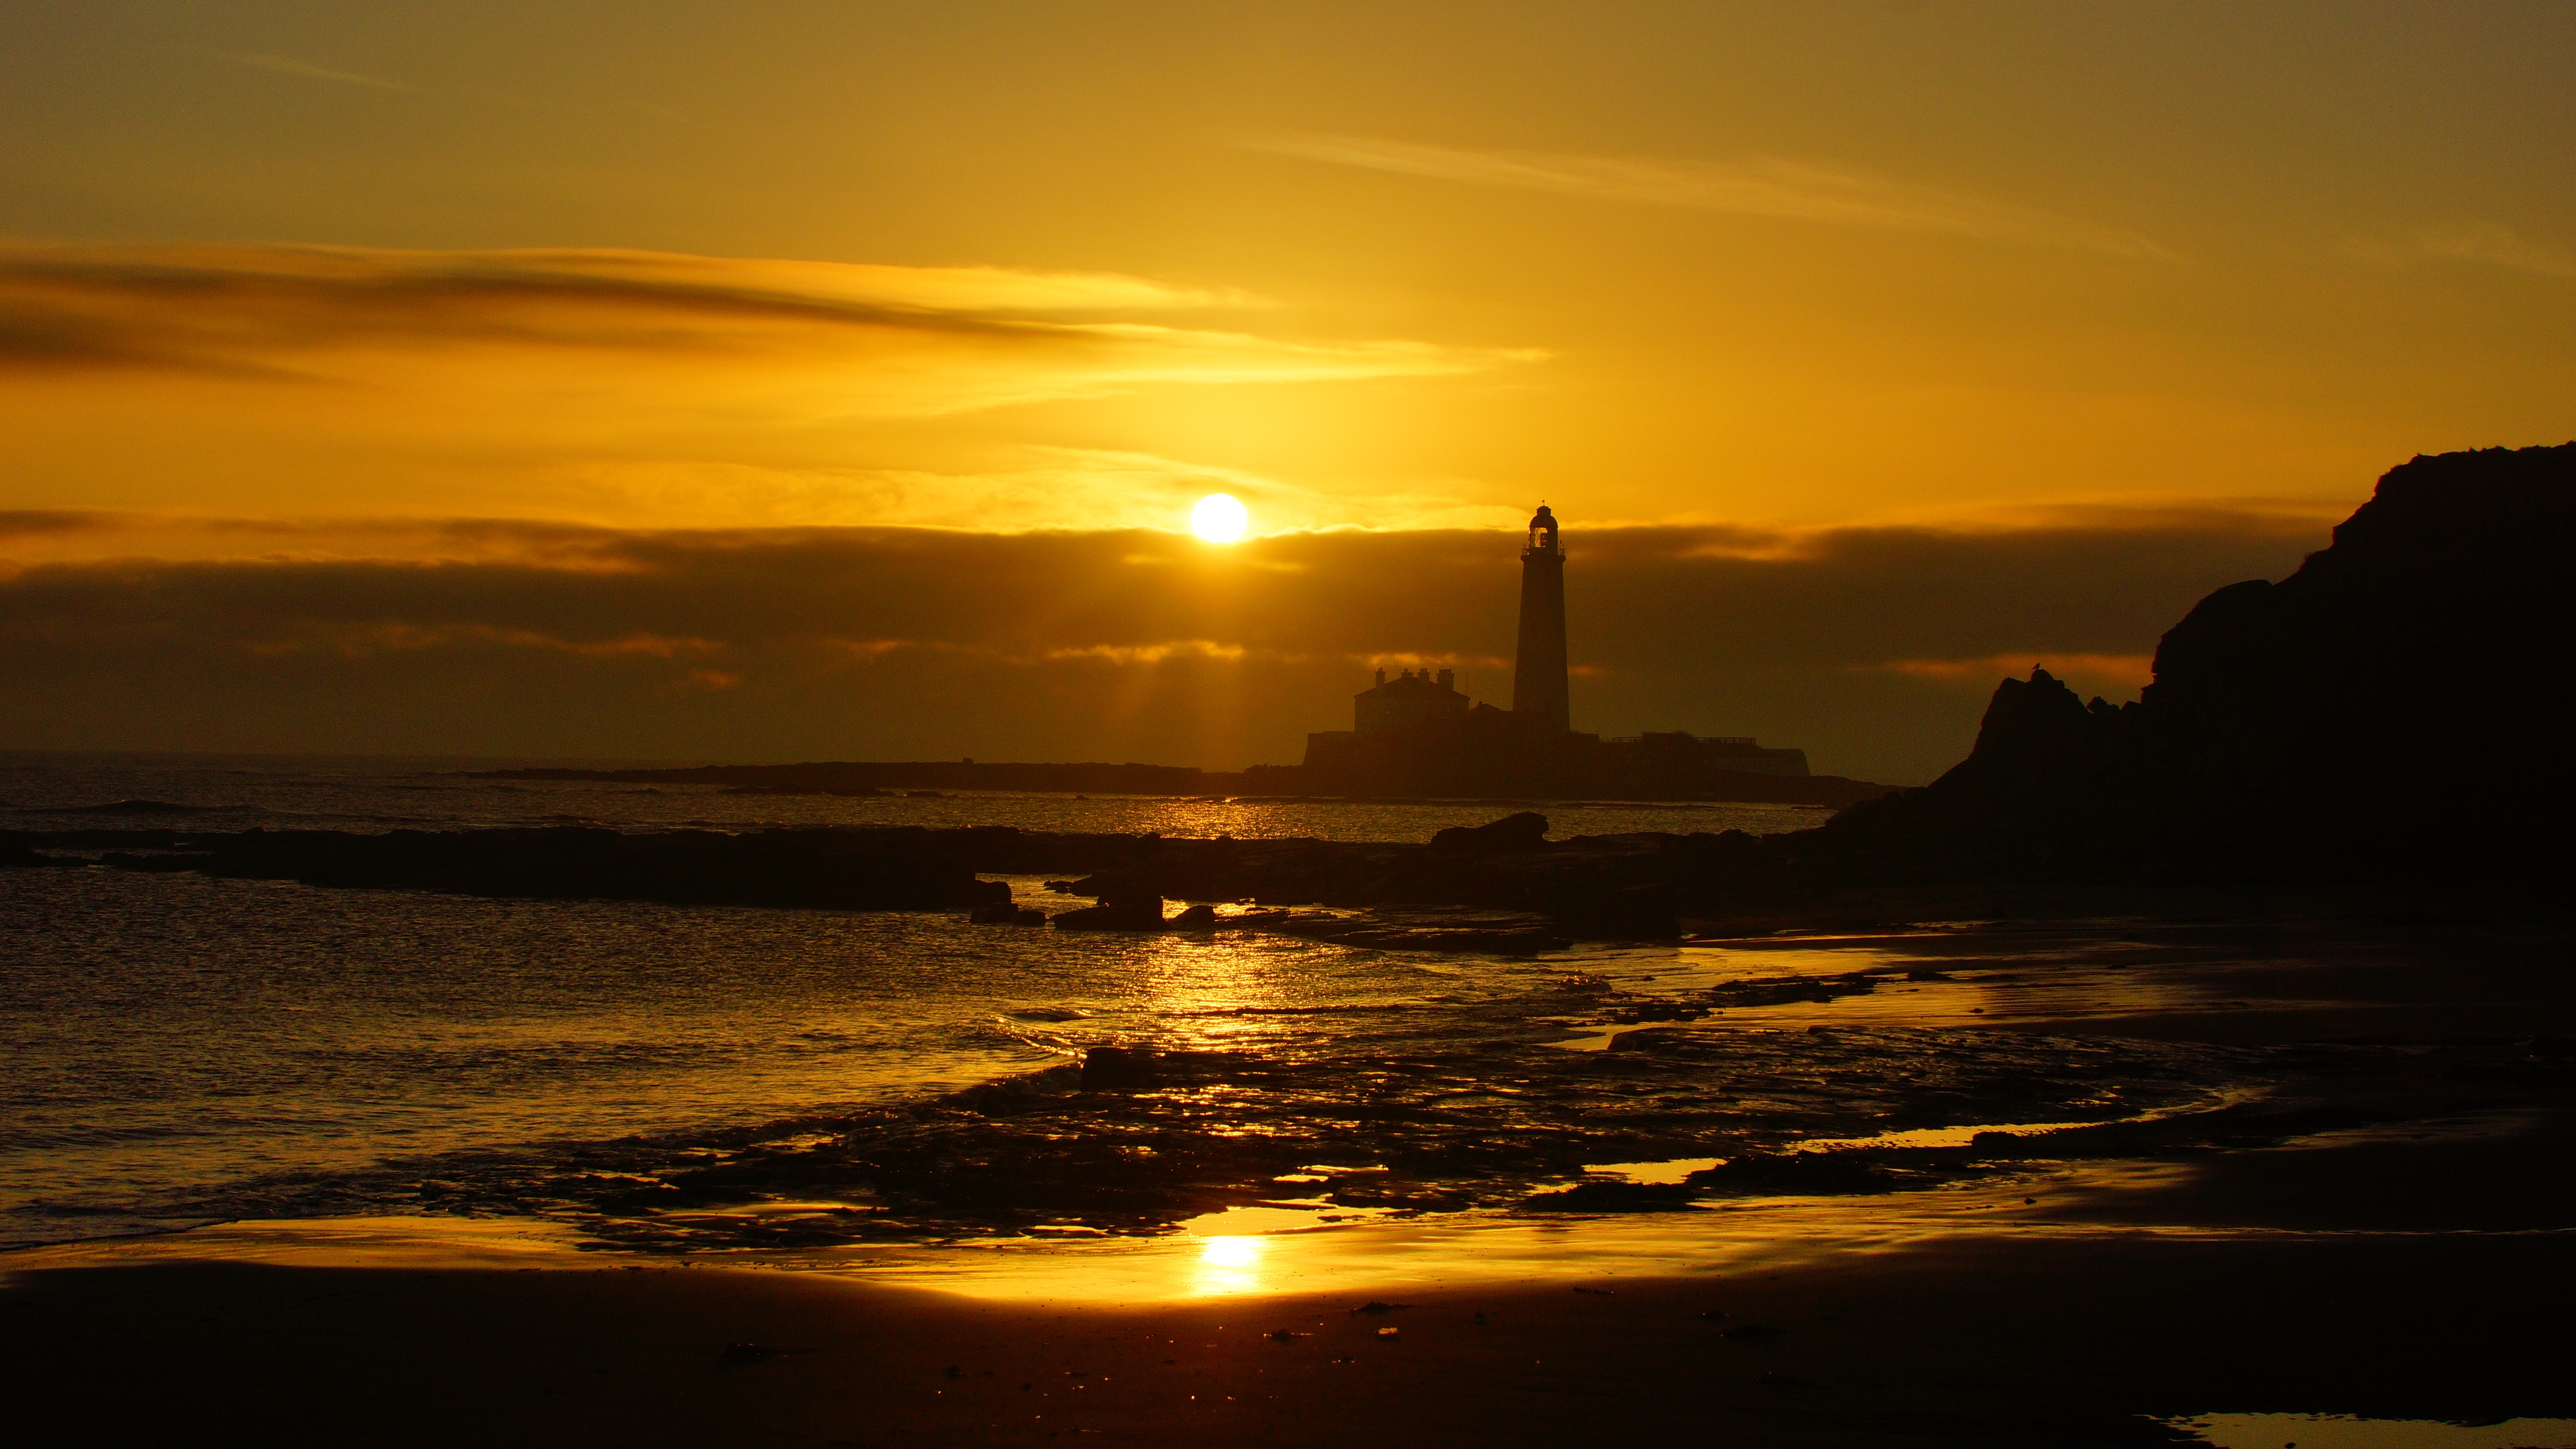
beach, sea, coast, ocean, horizon, lighthouse, sun, sunrise, sunset, sunlight, morning, shore, wave, dawn, dusk, evening, reflection, bay, afterglow, whitley bay, st marys lighthouse